Minnesota Lynx

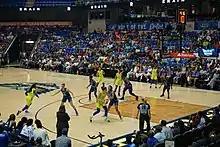
The 2019 Lynx in action at Dallas

In 2018, with back-up point guard Renee Montgomery leaving in free agency to sign with the Atlanta Dream and a now aging roster intact, the Lynx would start falling way short of championship contention. Although Moore, Fowles, Augustus and Brunson made All-Star appearances, the Lynx finished as the number 7 seed in the league with an 18–16 record. This was the first time in 8 years where the Lynx did not finish as a top 2 seed. Lindsay Whalen also announced her retirement prior to the playoffs. The Lynx started off their playoff run against the rival Los Angeles Sparks in the first round elimination game. They lost 75–68, ending their run of three consecutive Finals appearances, and it was Whalen's final career game.